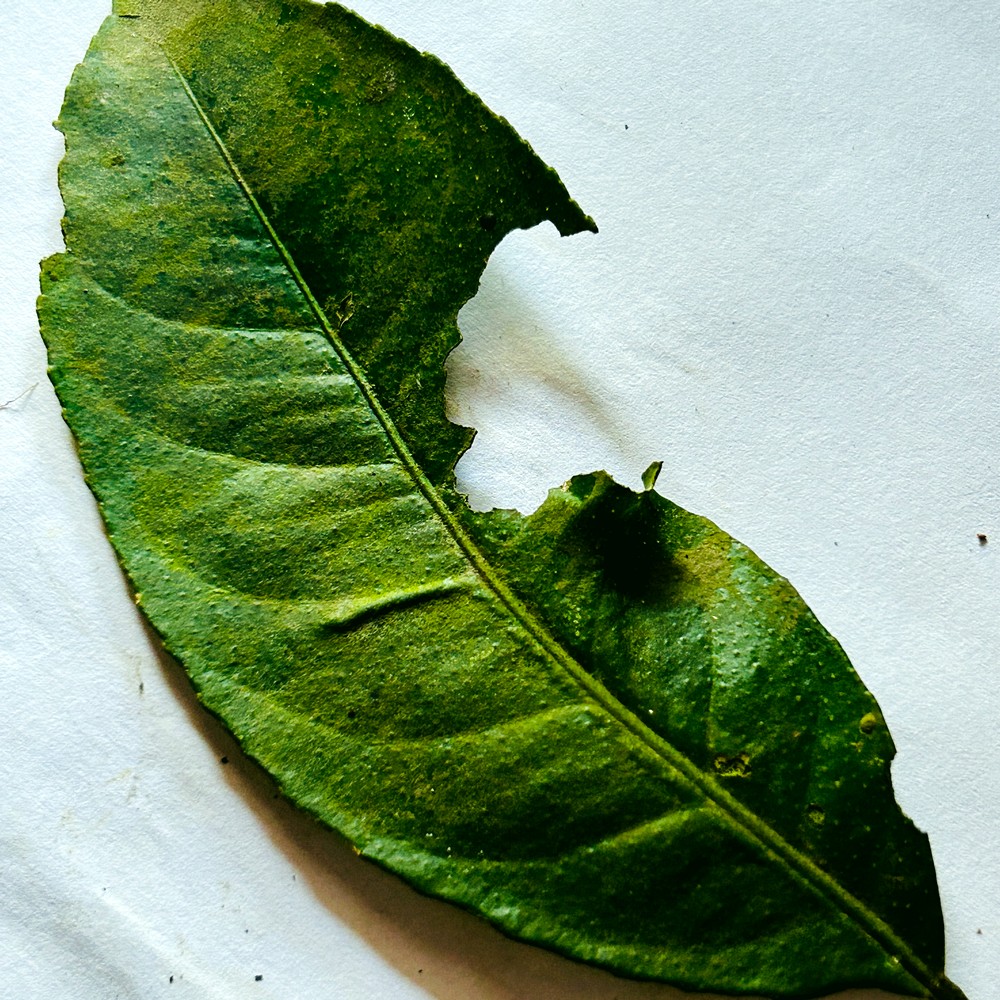
Label: Deficiency Leaf